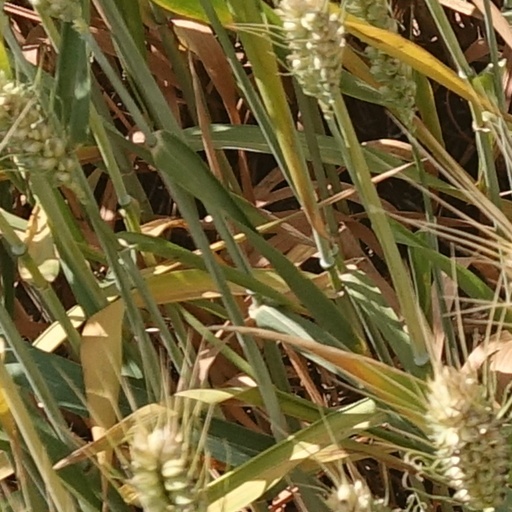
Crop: wheat